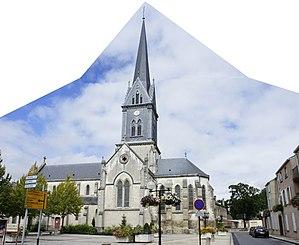
Vue de l'église de Mourmelon.
Mourmelon-le-Grand est une commune française située dans le département de la Marne, en région Grand Est.